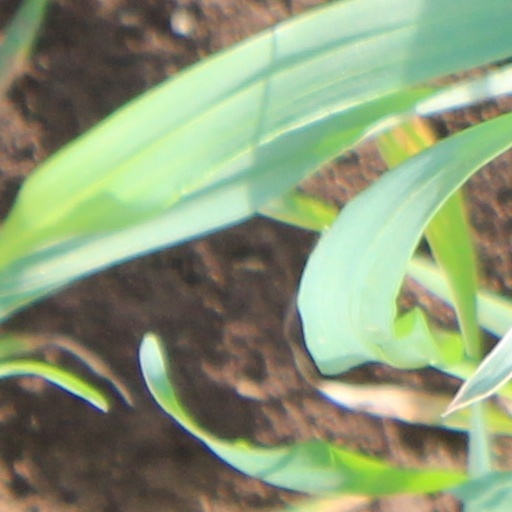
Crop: wheat